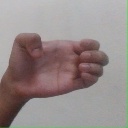
अक्षर: ख